St Mary's Church, Elsing

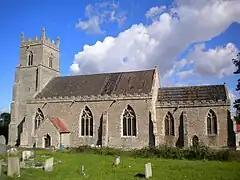
St Mary's church from the south

St Mary's is an Anglican parish church in Elsing, a small village and civil parish in the Breckland district of Norfolk, England. The 14th-century church was built to a single plan in Decorated Gothic style by a local knight and has remained largely unaltered to the present day. The church contains a brass monument of national importance, a tall medieval font cover and rood screen paintings. The chancel retains some stained glass contemporary with the construction of the building.